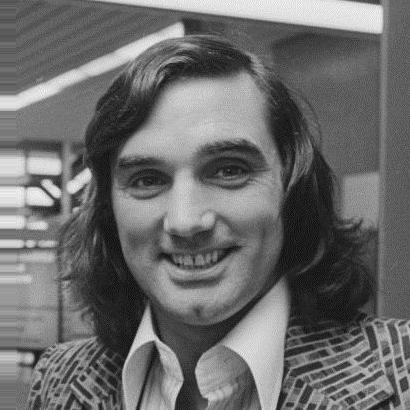
Age: 29